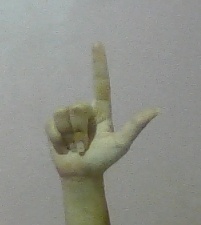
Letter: laam